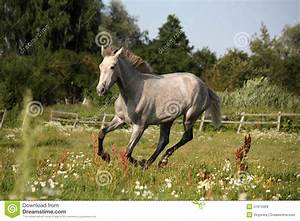
Label: horse